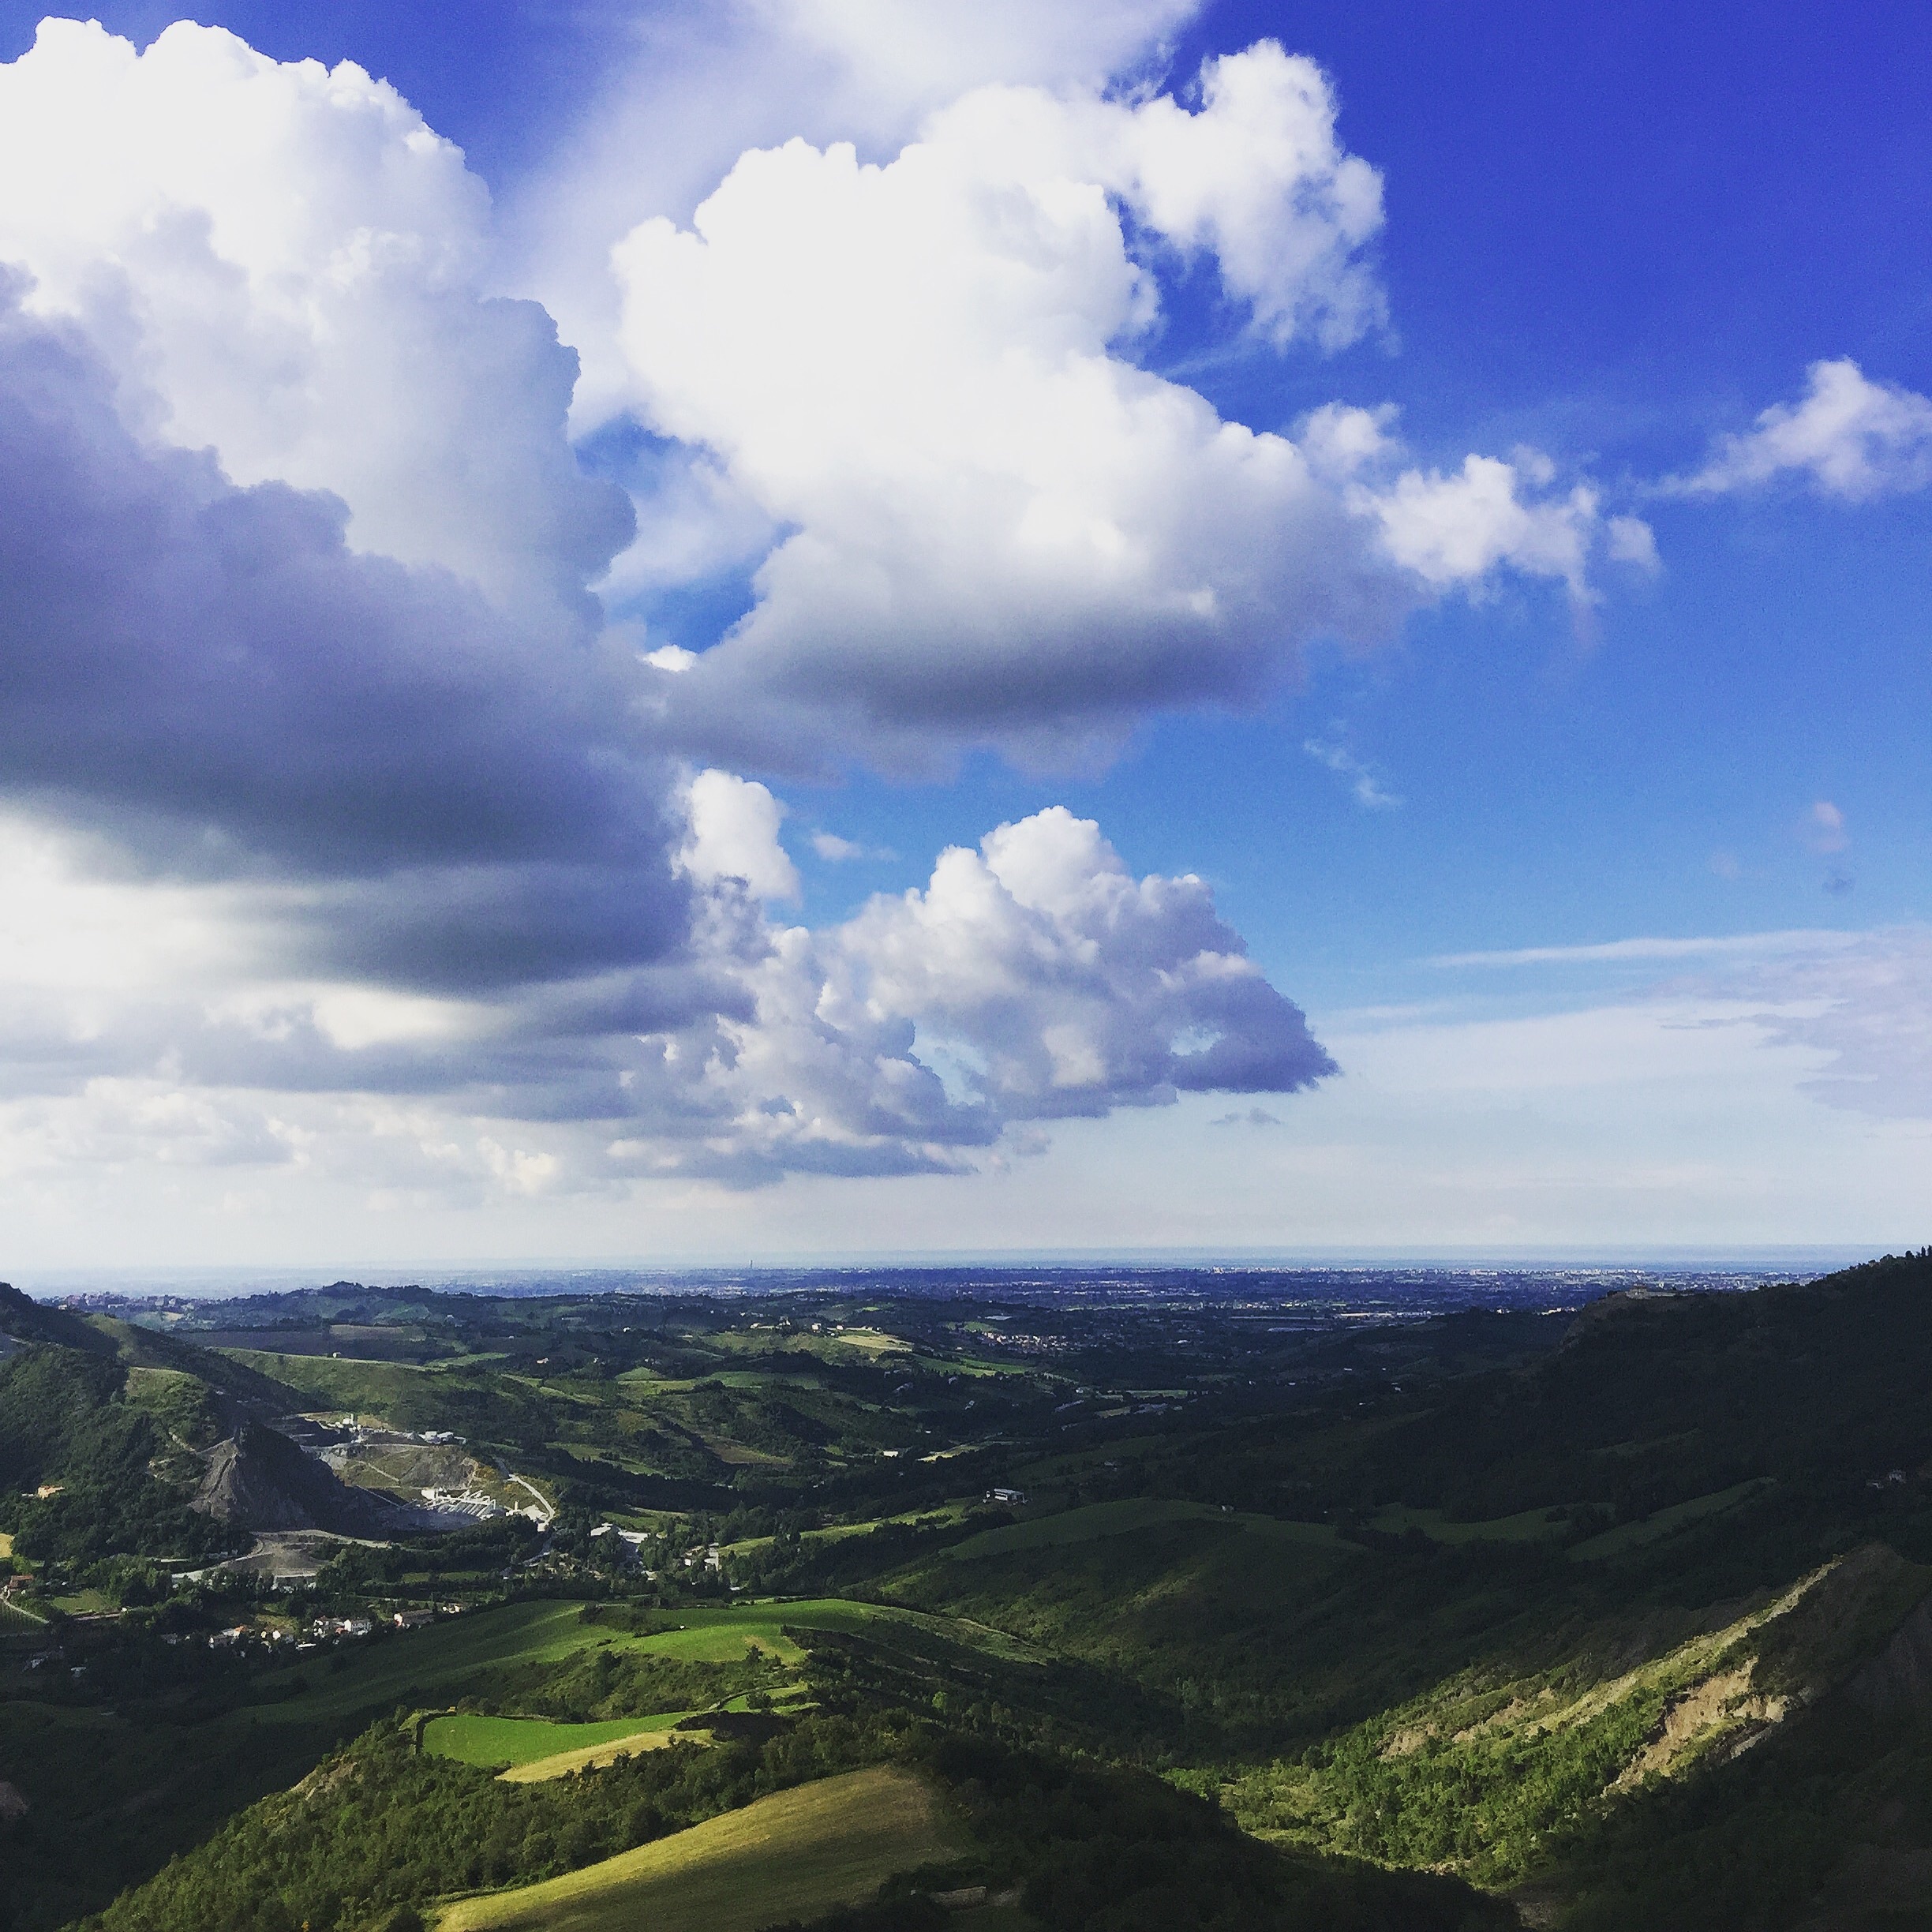
landscape, sea, nature, horizon, mountain, cloud, sky, sunlight, hill, mountain range, dusk, green, cumulus, italy, blue, highland, plain, trees, clouds, relaxation, plateau, vista, rural area, landform, meteorological phenomenon, rimini, geographical feature, atmospheric phenomenon, atmosphere of earth, mountainous landforms